Miss USA 2020

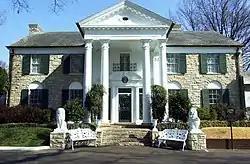
Graceland in Memphis, Tennessee, the host venue of the Miss USA 2020 competition.

On August 30, 2020, Graceland announced on their schedule that the competition would be held on November 9 on their premises in Memphis, Tennessee. The MUO later confirmed that the competition would be hosted at Graceland the following day. This was the first time since Miss USA 1983 that the state of Tennessee would be hosting the pageant.